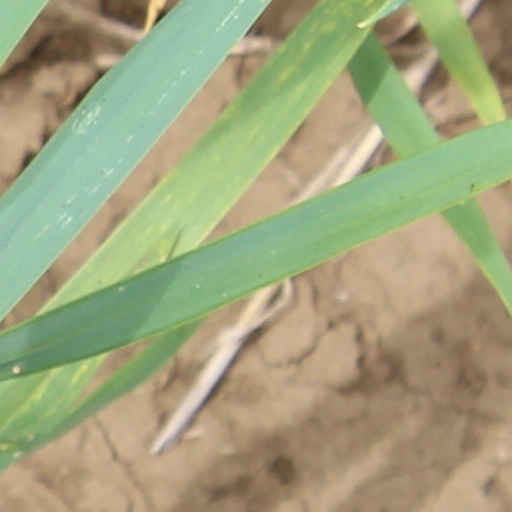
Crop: wheat